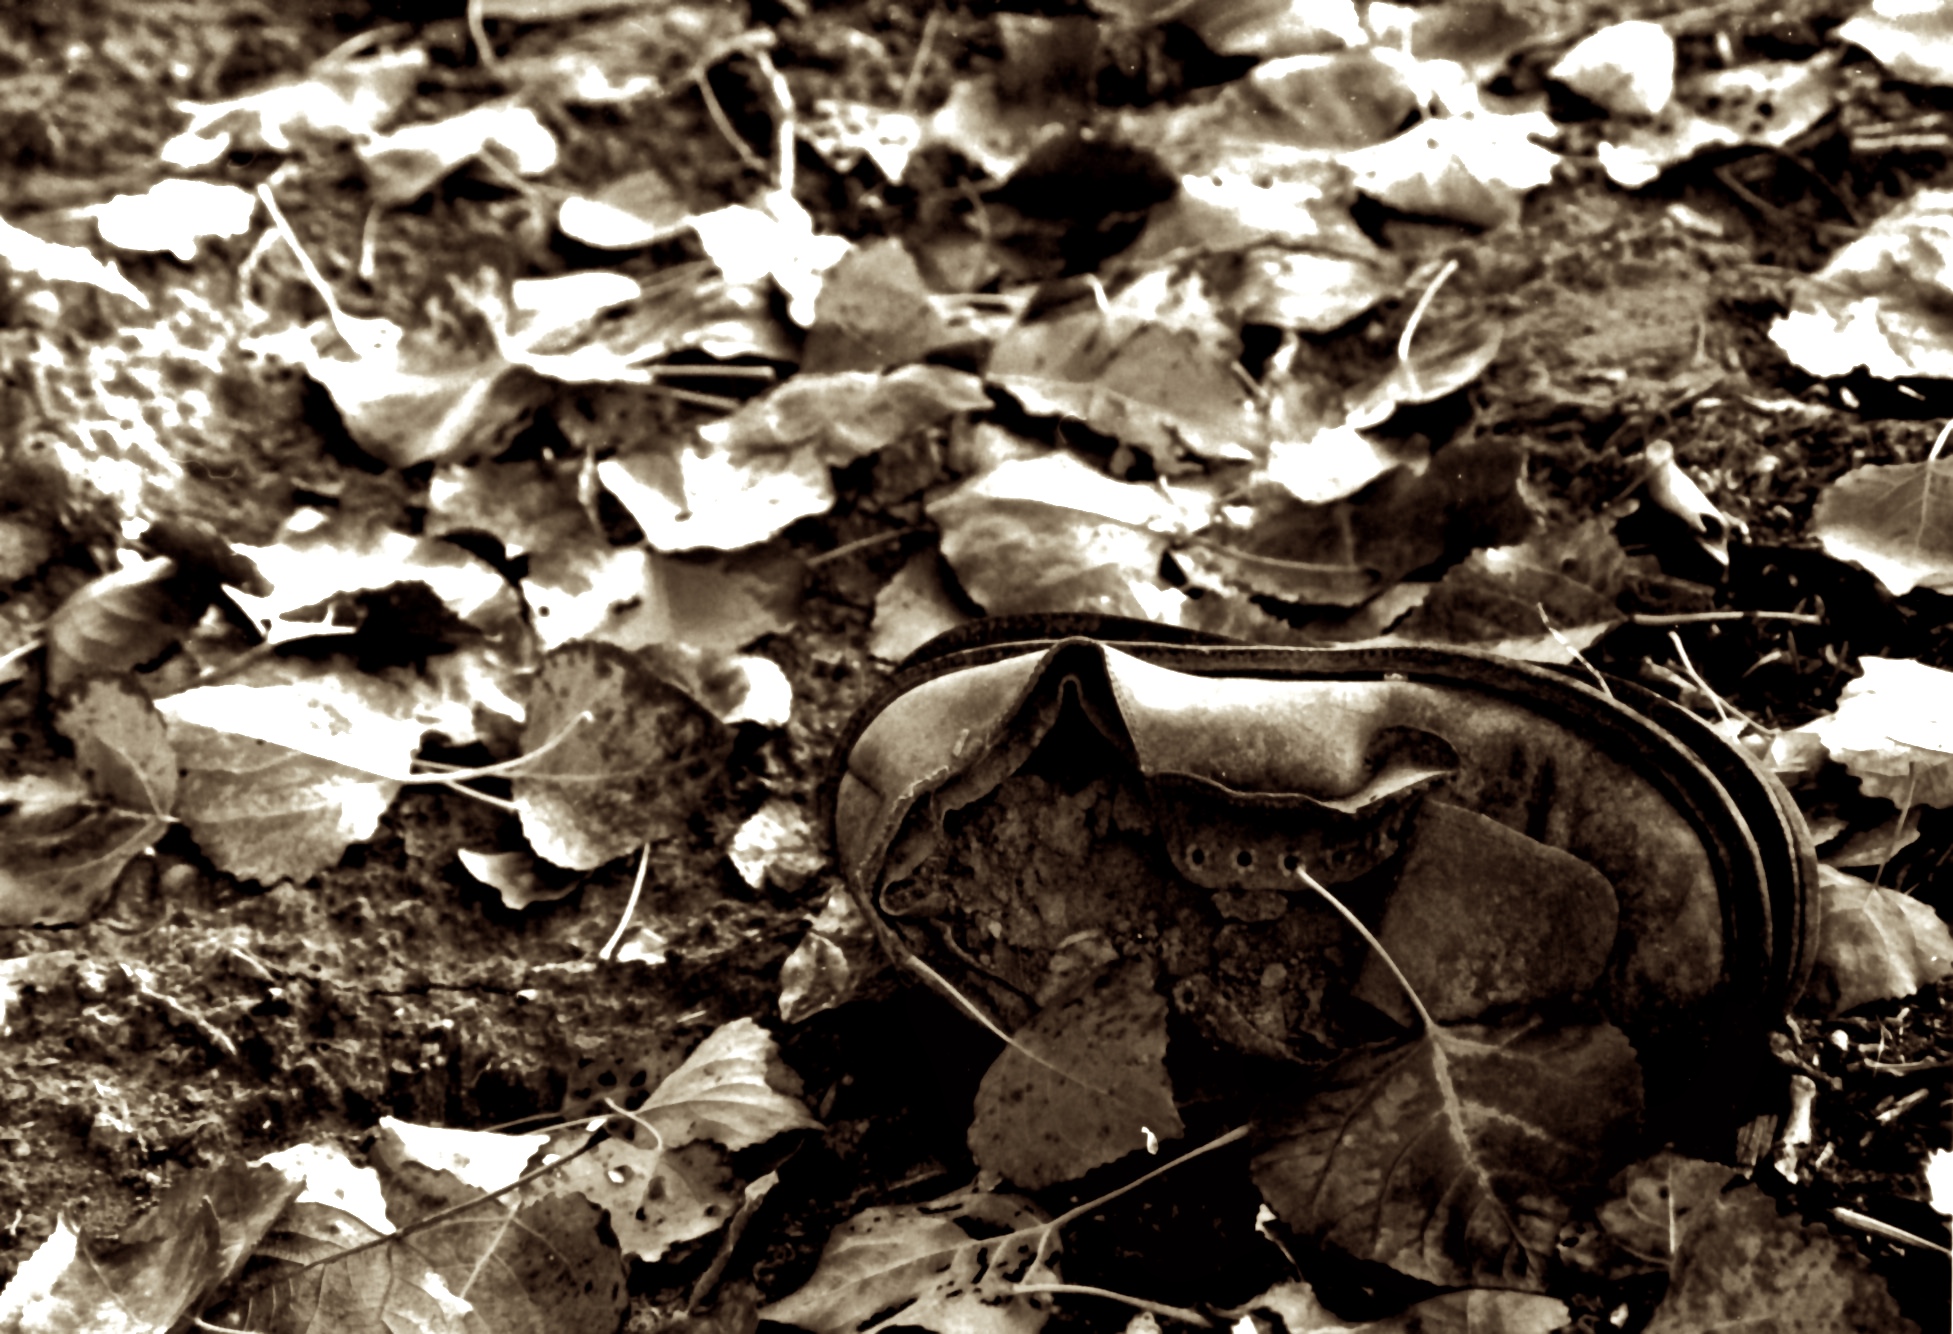
tree, nature, branch, shoe, black and white, wood, photography, leaf, flower, trunk, autumn, soil, mushroom, monochrome, flora, season, leaves, fungus, bw, sepia, scan, oyster mushroom, monochrome photography, woody plant, agaricomycetes